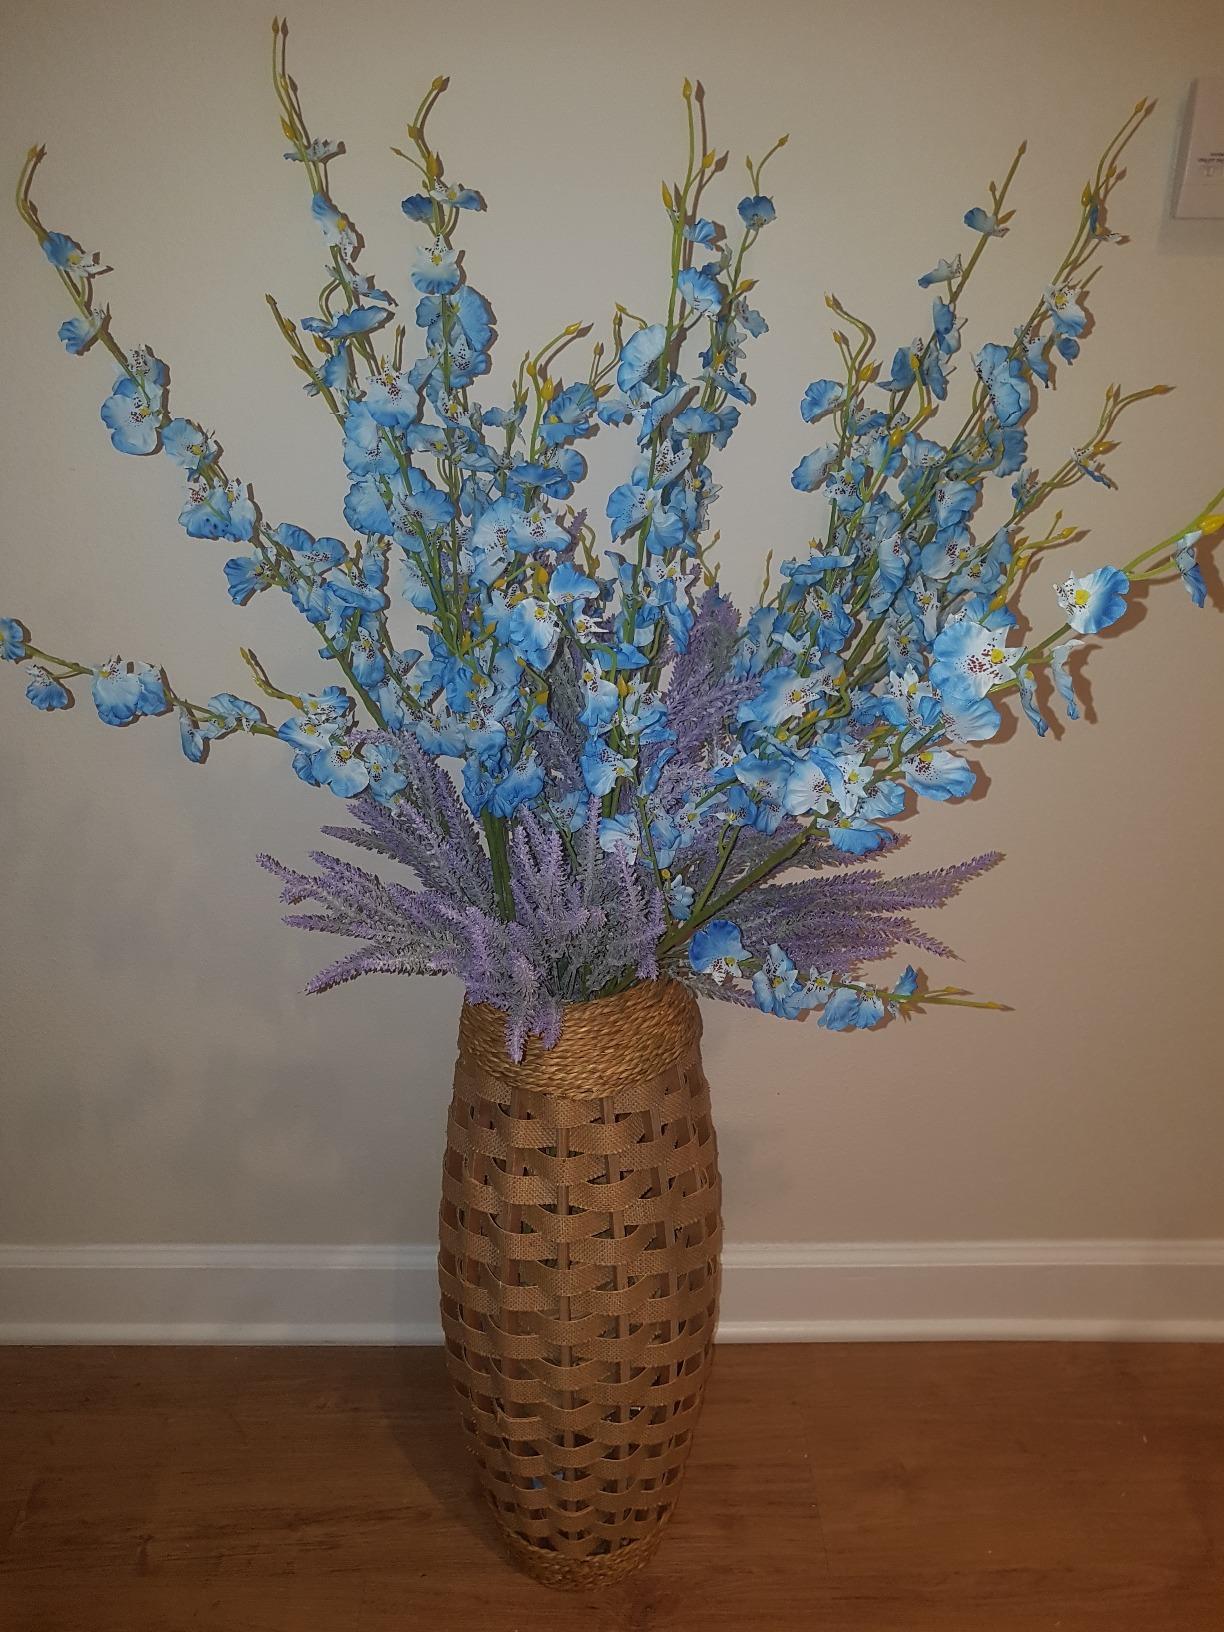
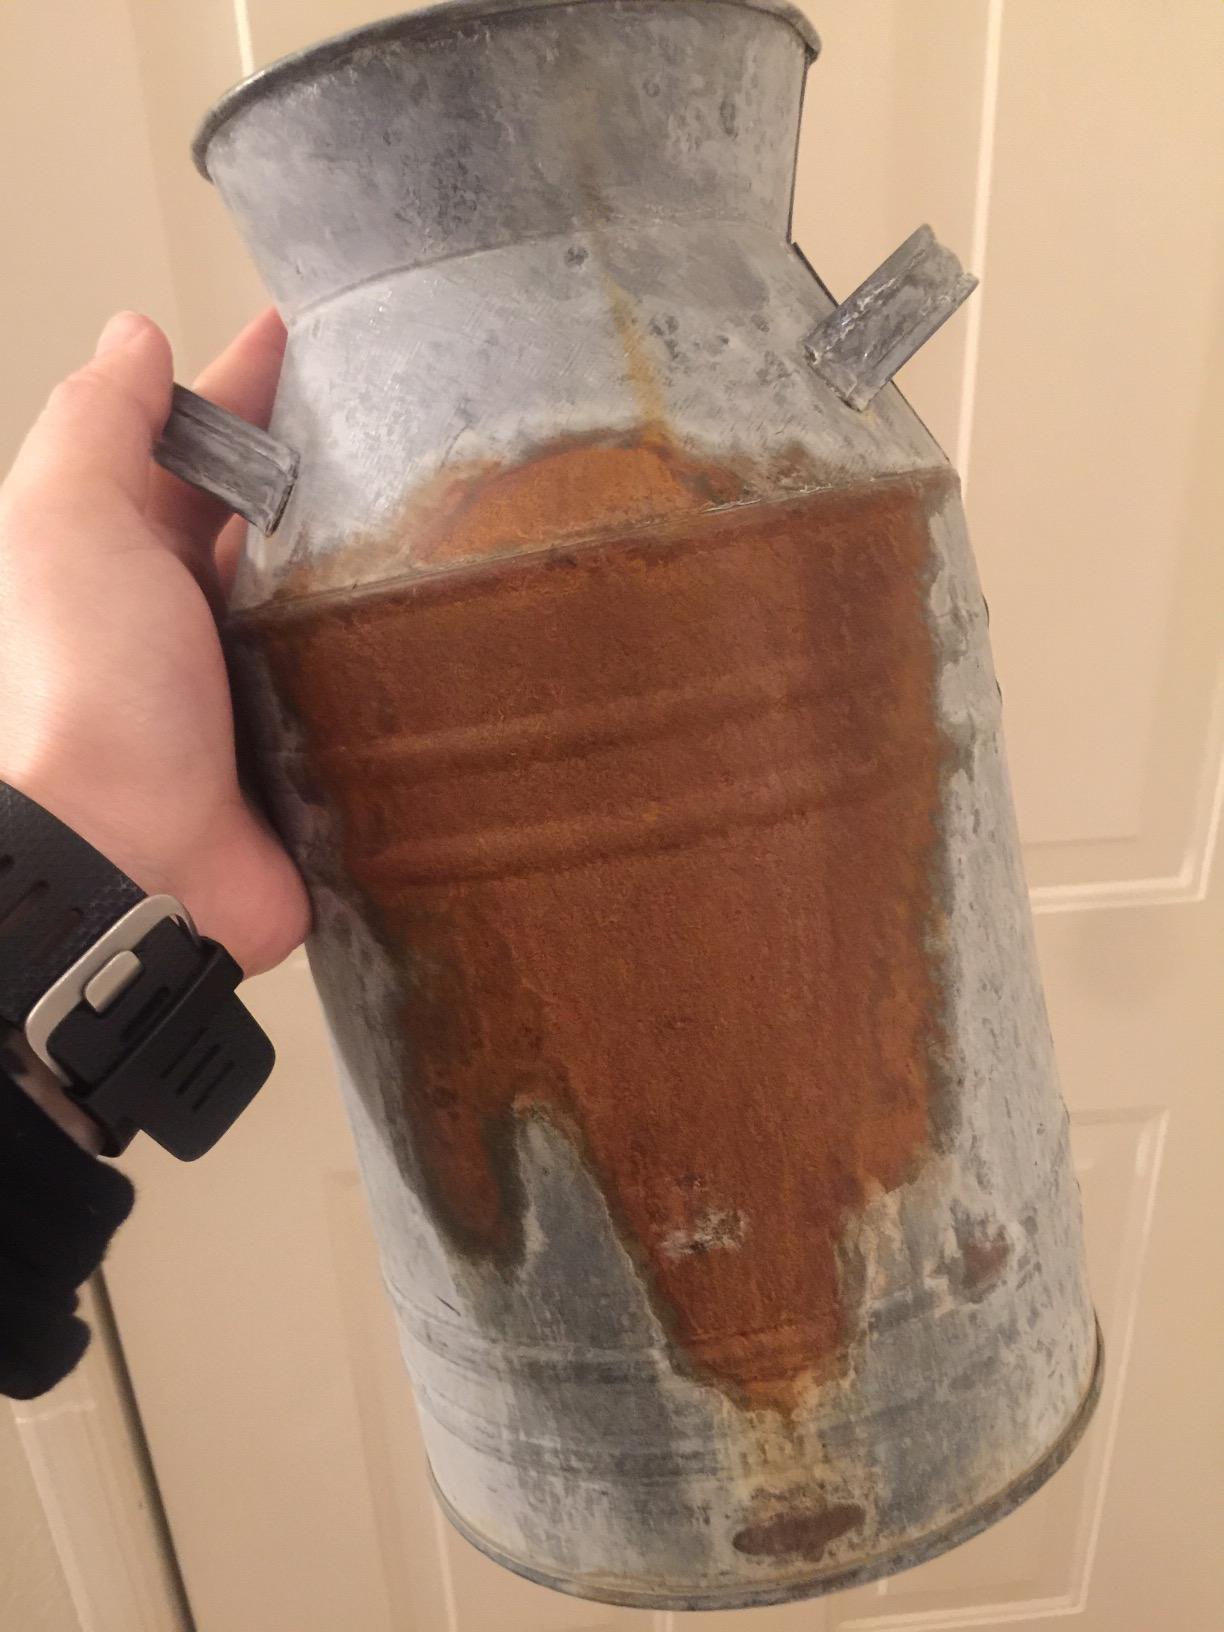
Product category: vase
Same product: no